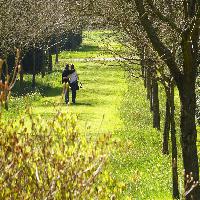
Weather: sun or clear